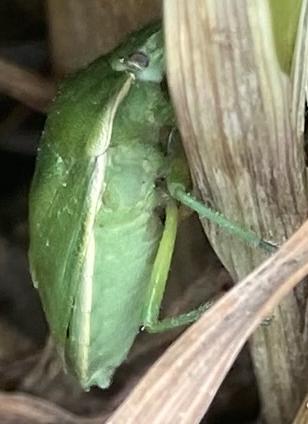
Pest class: stink_bug